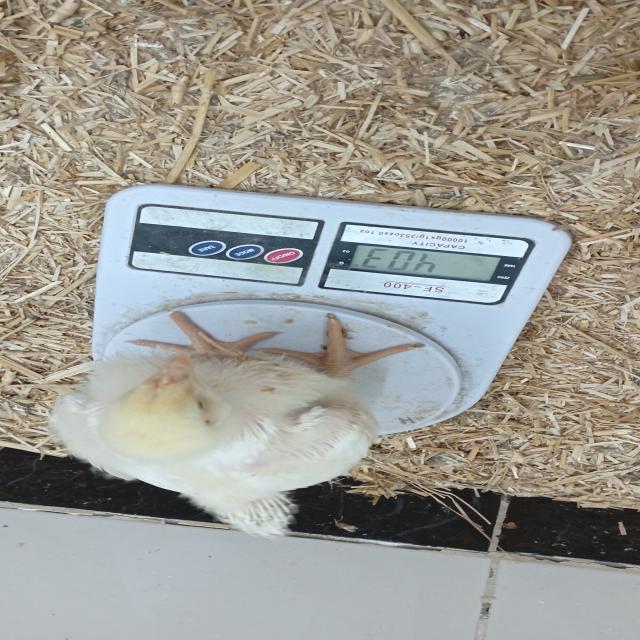
Weight: 403 g